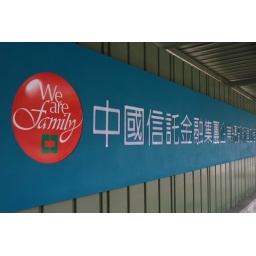
Our new office building will ready in 2012